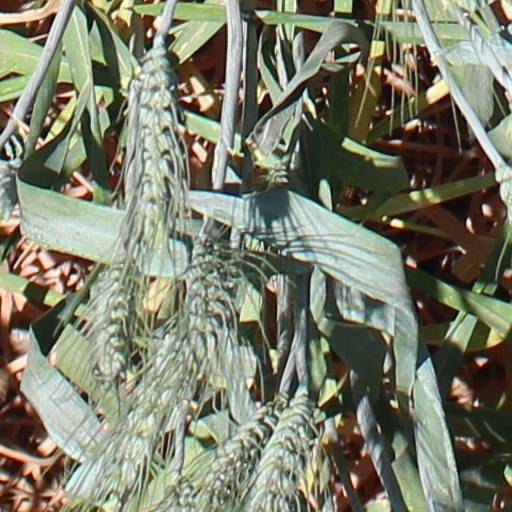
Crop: wheat